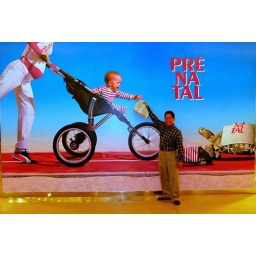
Photo wall paper in Red Sea mall